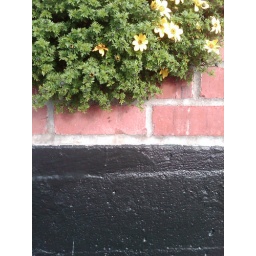
wall and flowers in ambleside. unaltered and taken with my phone